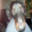
Label: dog